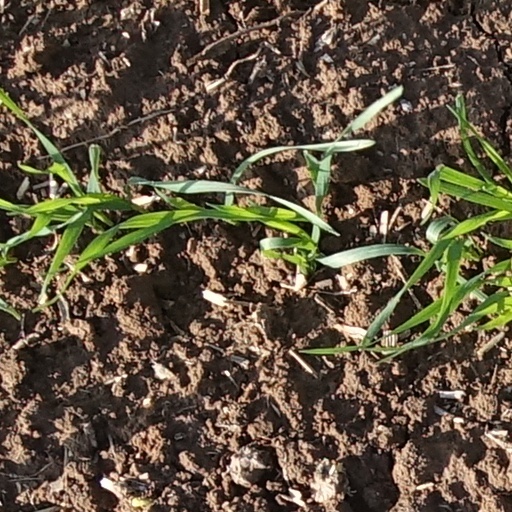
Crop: wheat